Kösem Sultan

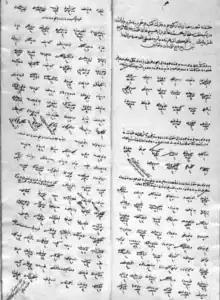
Kösem Sultan's "muhallefât" record. The Ottoman legal system required that the distribution of the deceased's belongings and goods be documented.

Kösem's philanthropic career is notable for the many charitable acts she undertook. According to the Turkish historian Muzaffer Ozgules, her chief concern was to avoid public censure. Every year in the Islamic month of Rajab she would leave the palace in disguise to arrange the release of imprisoned debtors and other offenders (excluding murderers) by paying their debts or compensation for their crimes. She was also known for seeking out poor orphan girls and endowing them with a "mahr", a home and furnishings; women of all religious persuasions, across both Christian Europe and the Ottoman Empire, bequeathed money to provide dowries for poor women, including special funds for noble girls whose families had fallen on hard times. She also visited hospitals, mosques, and schools to boost her popularity, and established soup kitchens capable of feeding nearly all of Constantinople's starving people. In Egypt, she financed irrigation works from the Nile into Cairo.